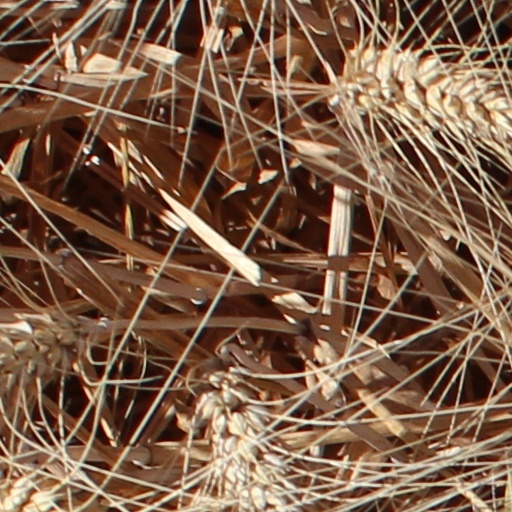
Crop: wheat